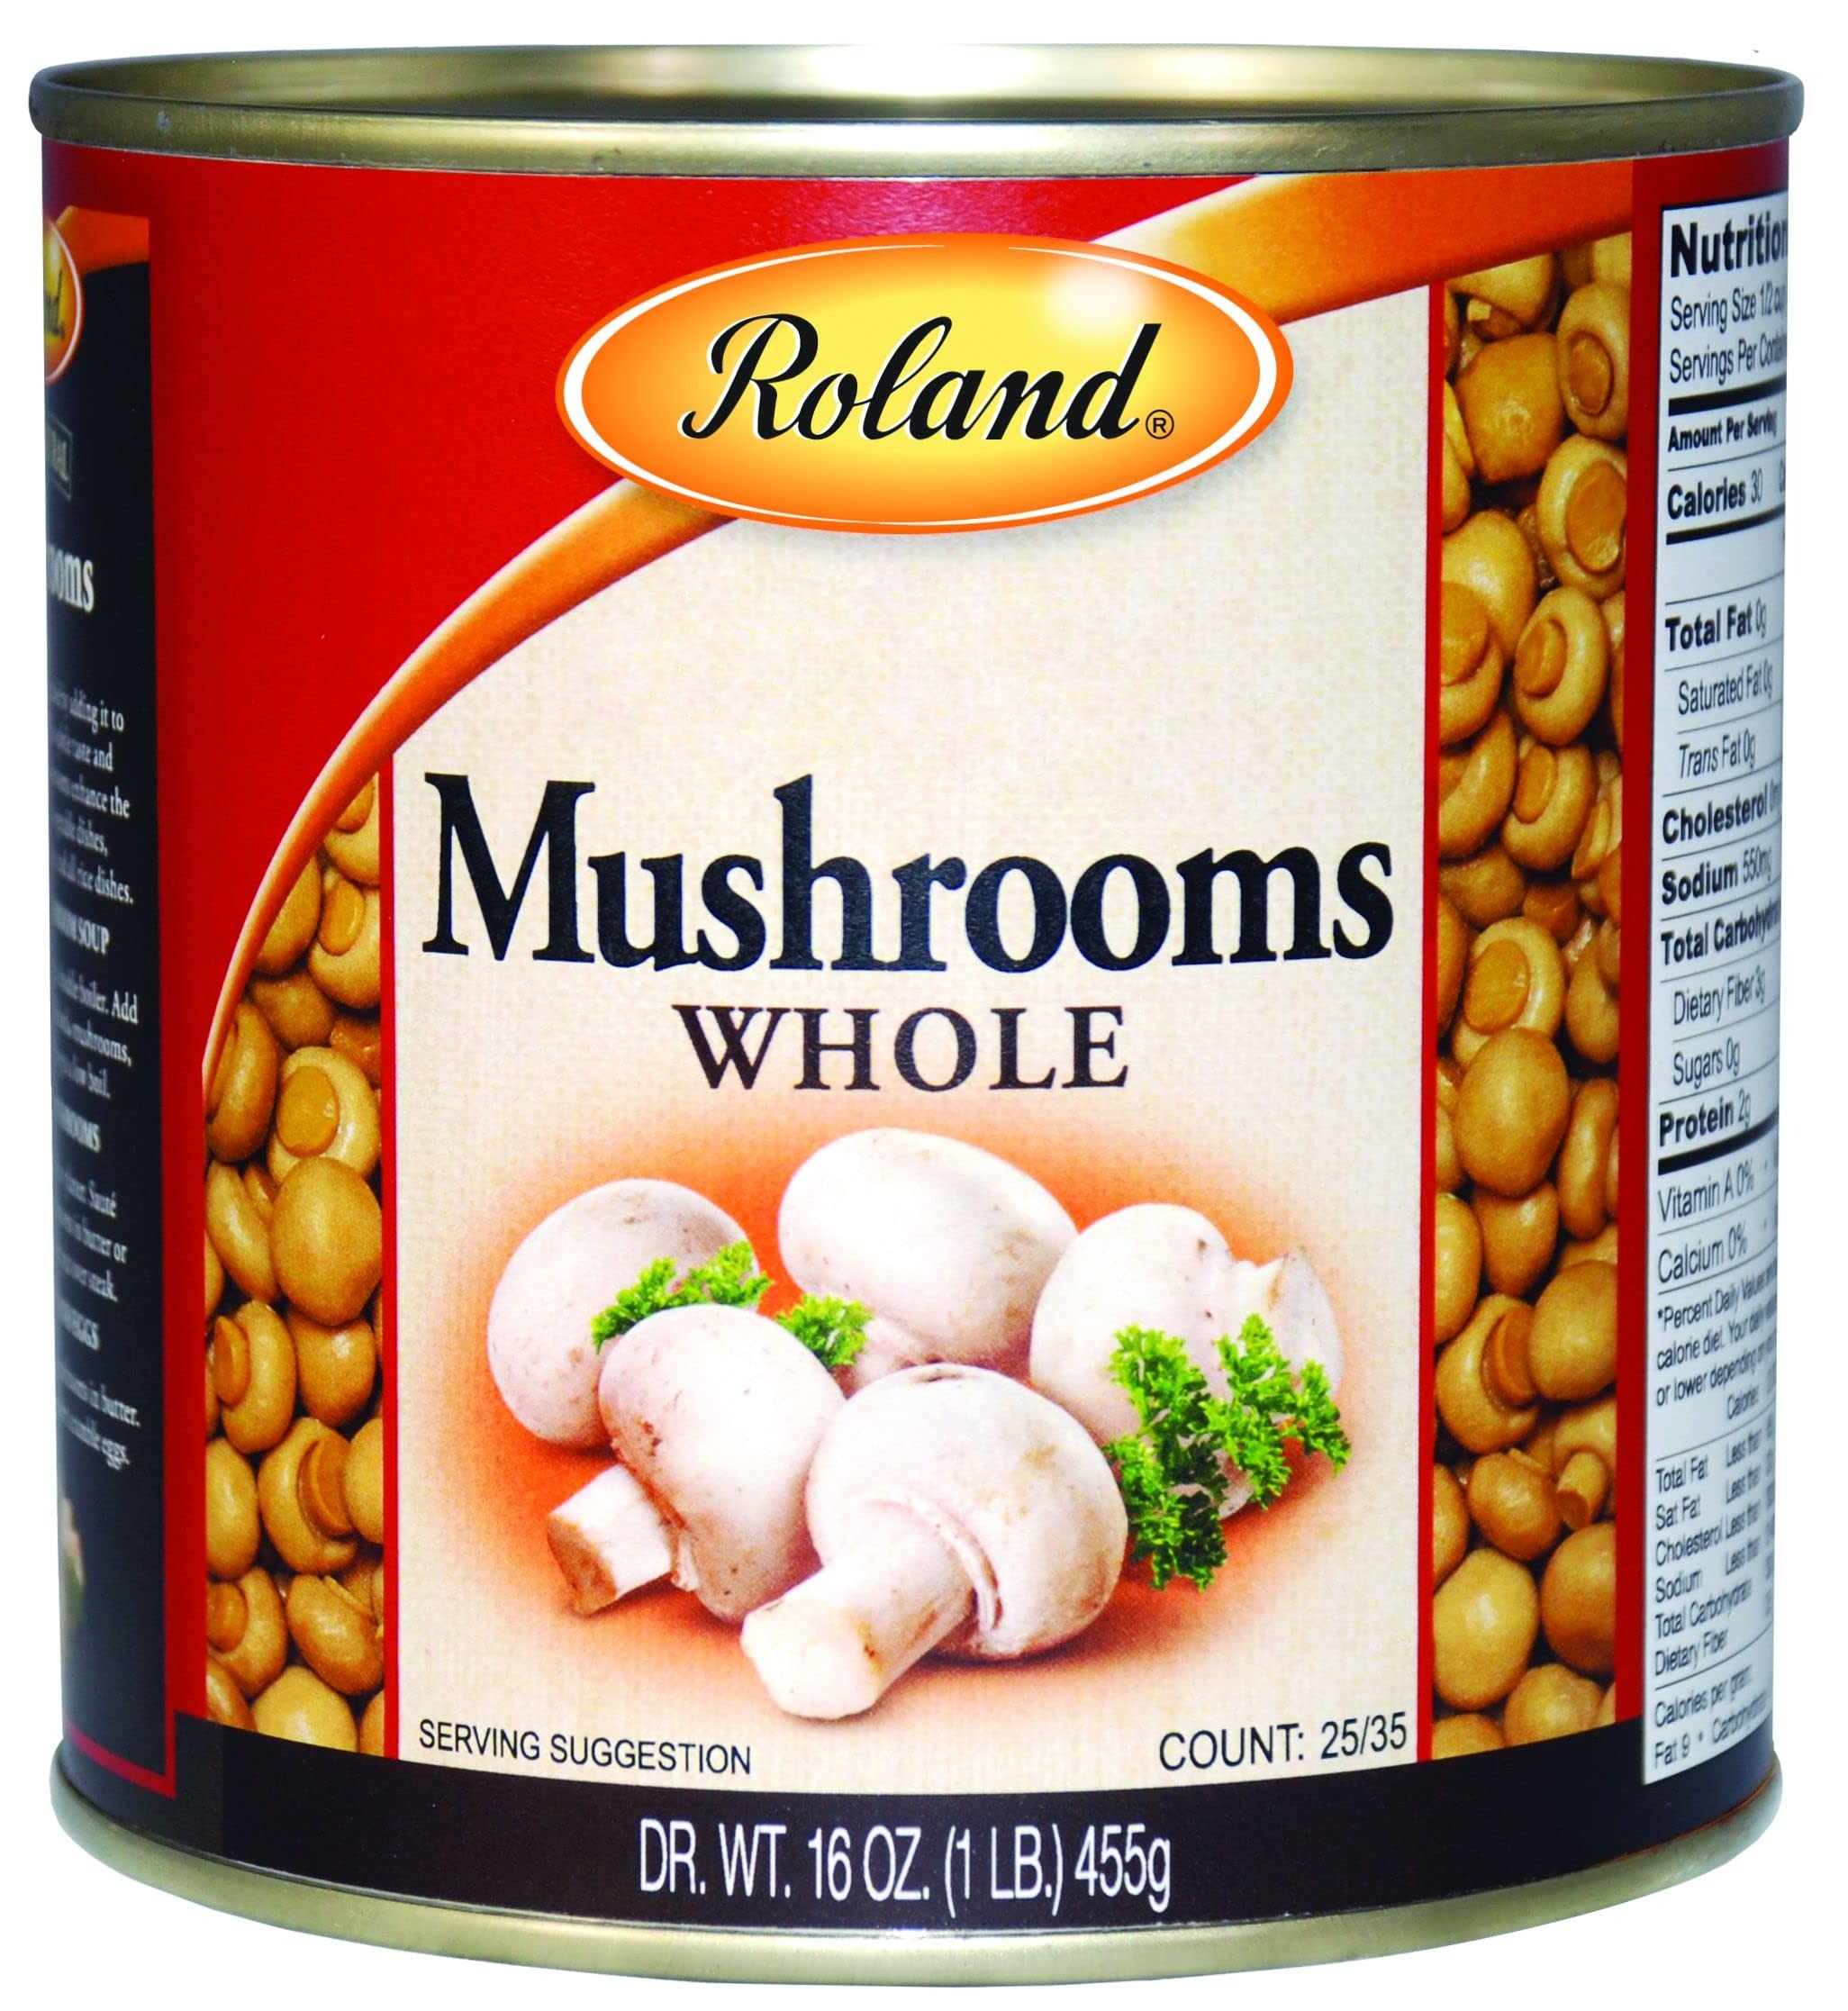
Item Name: Roland Foods Whole Medium Large Button Mushrooms, Specialty Imported Food, 16 Ounce Can, Pack of 4
Bullet Point 1: CANNED WHITE MUSHROOMS: Slightly sweet, earthy flavor with a firm and juicy texture
Bullet Point 2: MILD AND VERSATILE: Instantly enhance pan sauces, red and cream sauces, baked dishes, and more
Bullet Point 3: A KITCHEN STAPLE: Great for busy professional kitchens to ensure key ingredients are always on hand
Bullet Point 4: QUICK PREPARATION: Simply rinse and drain before enjoying or adding to cooked recipes
Bullet Point 5: RESTAURANT QUALITY: Ideal for use in food service or in the home
Value: 64.0
Unit: Ounce

Price: 34.76